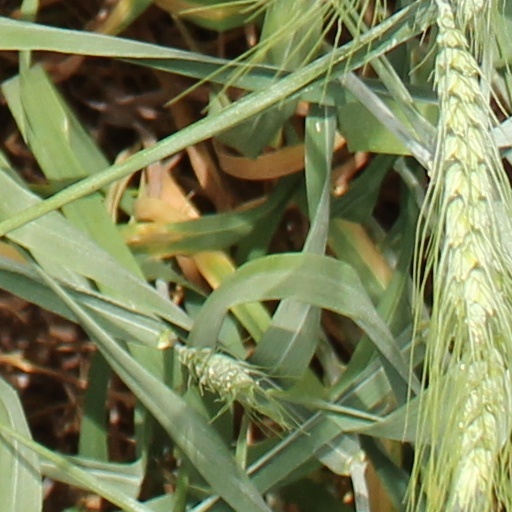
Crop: wheat